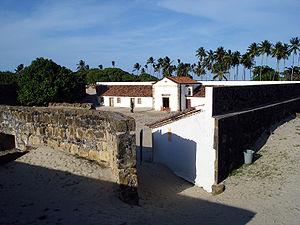
Le fort Orange est un fort du Brésil situé sur l'île d'Itamaracá, dans l'État du Pernambouc.